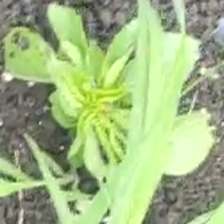
Weed species: Lamber_Quarter_plant(Chenopodium )